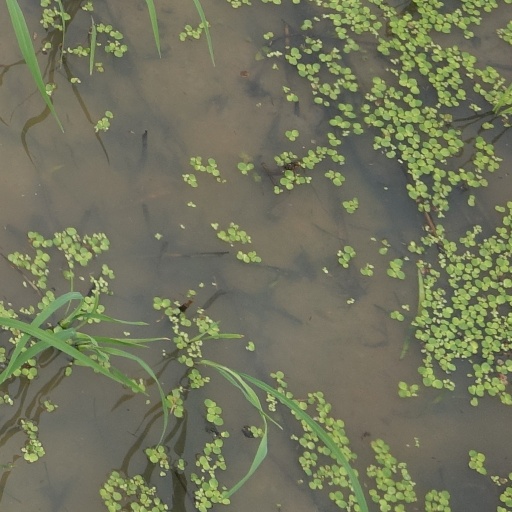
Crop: rice